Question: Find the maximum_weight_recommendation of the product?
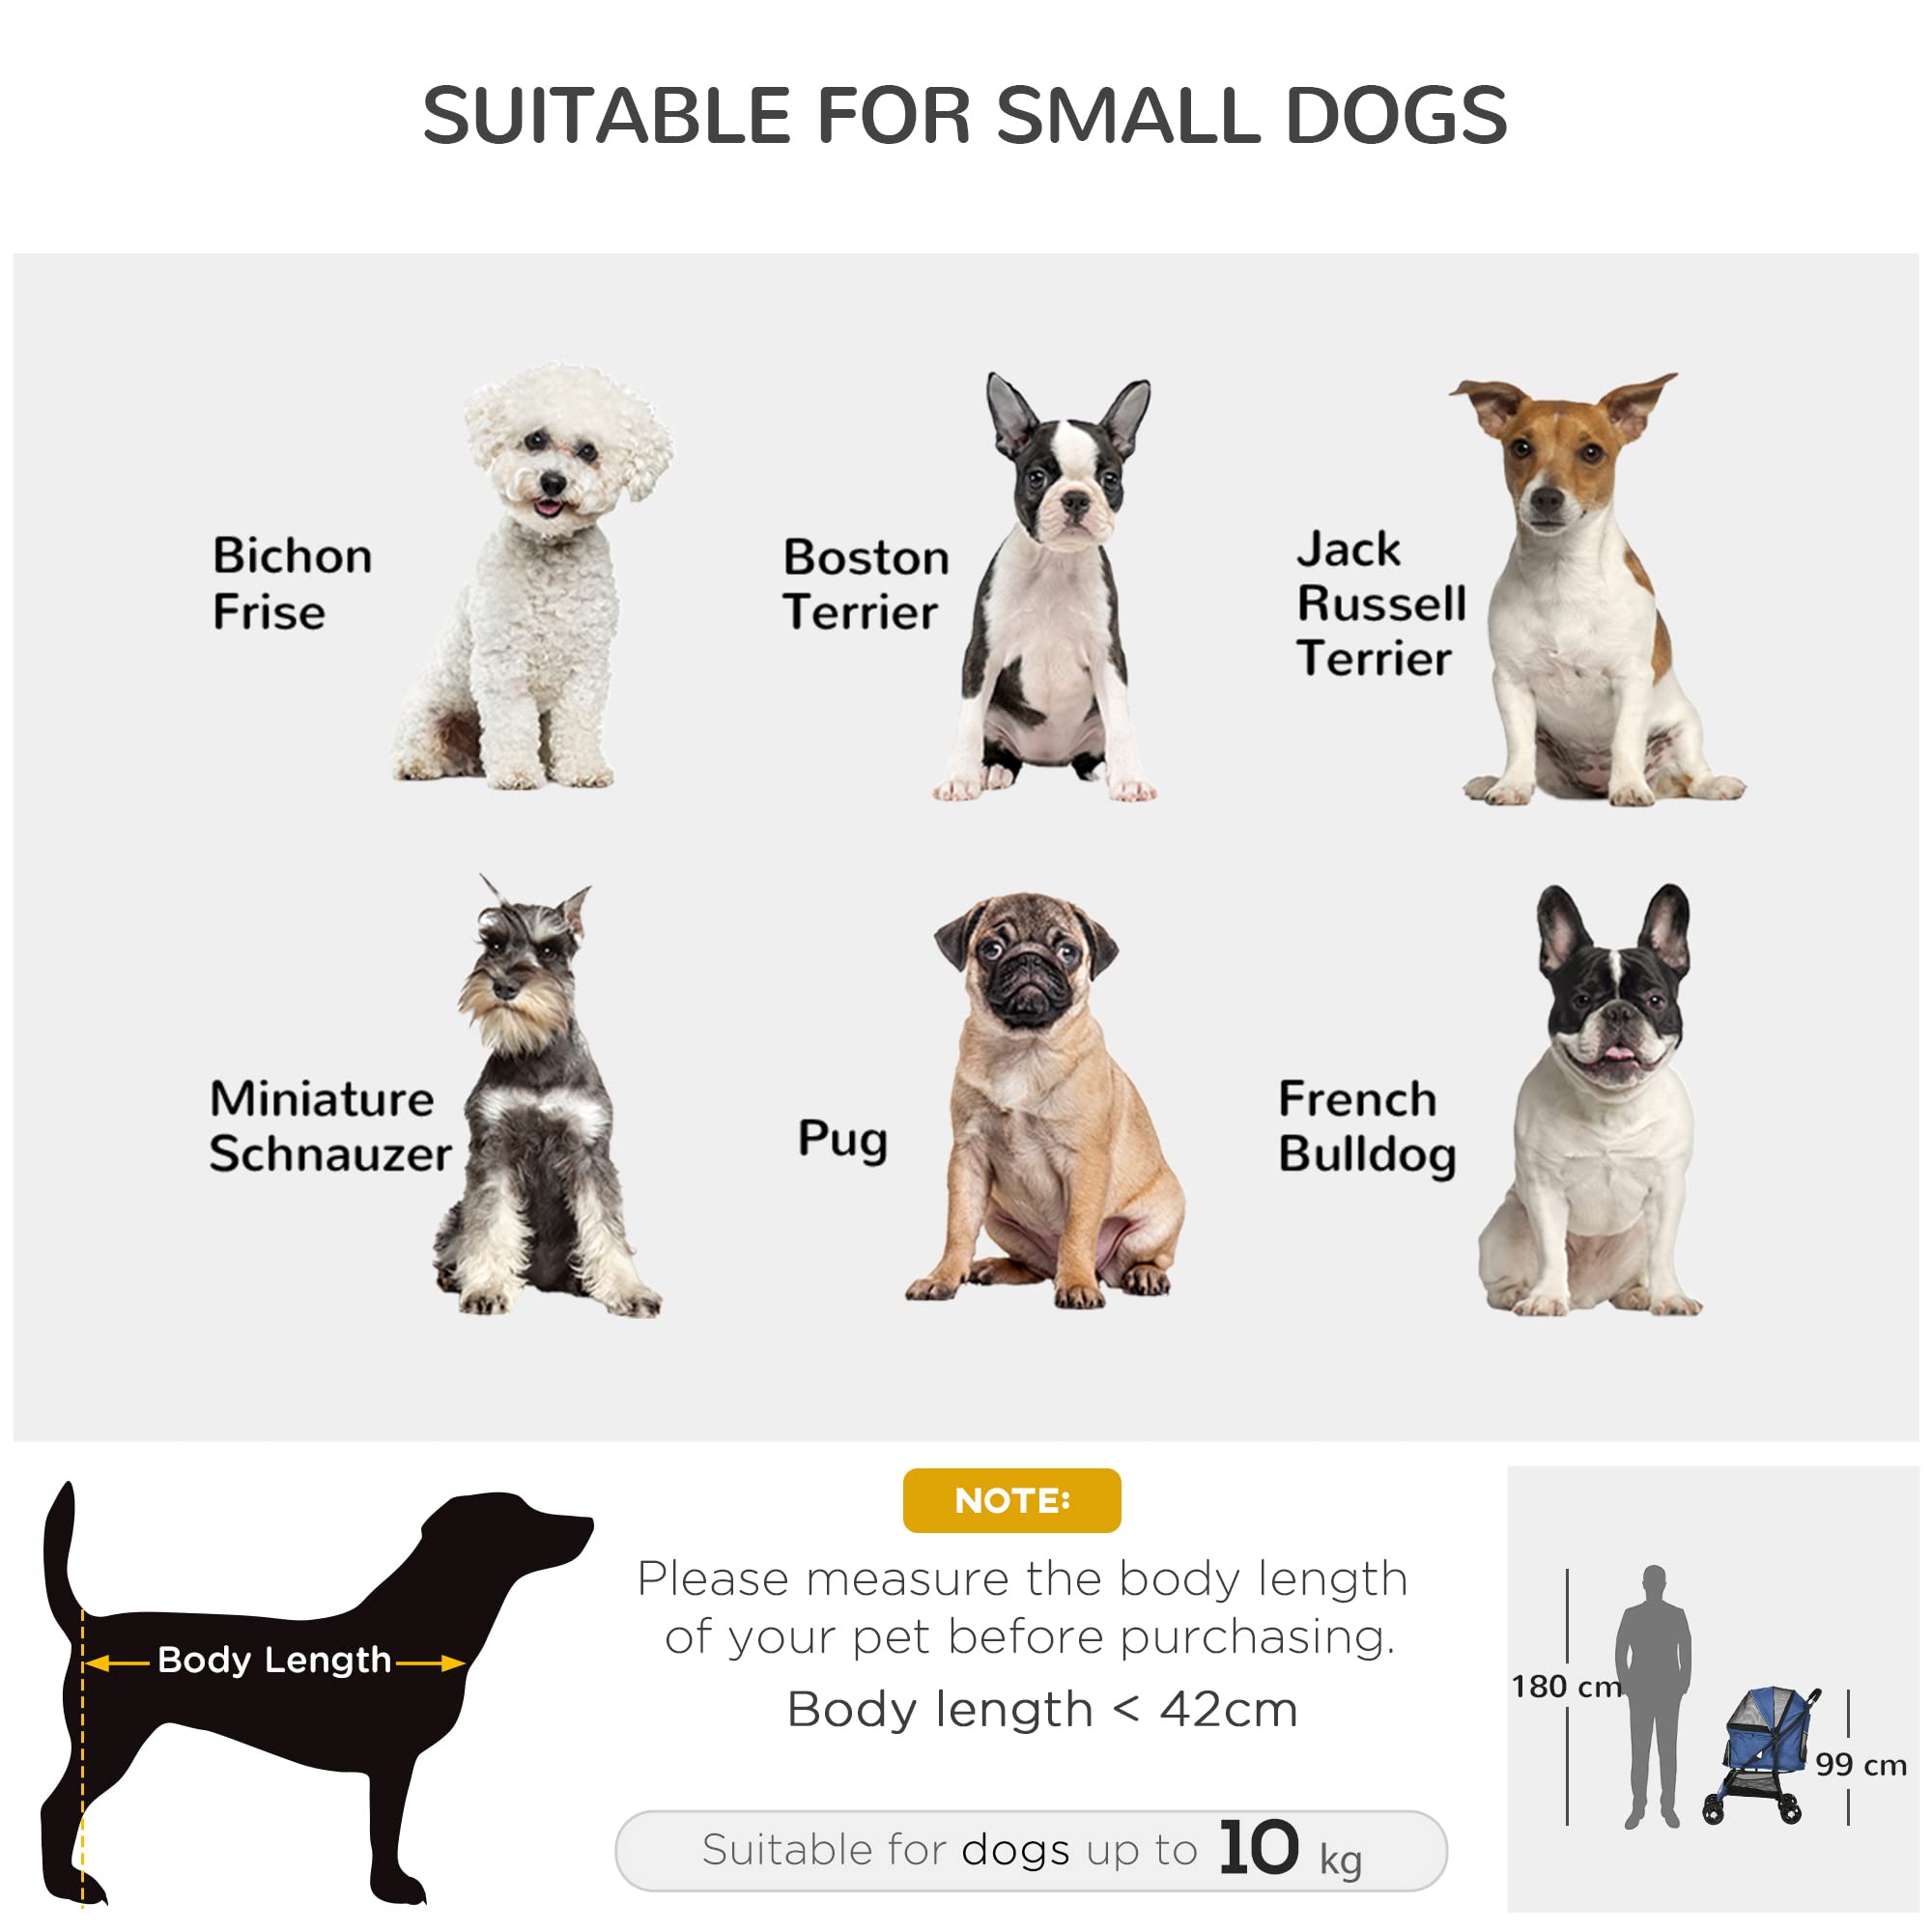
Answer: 10 kilogram